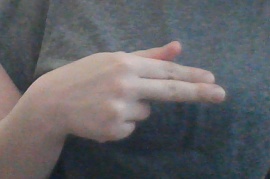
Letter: ghain